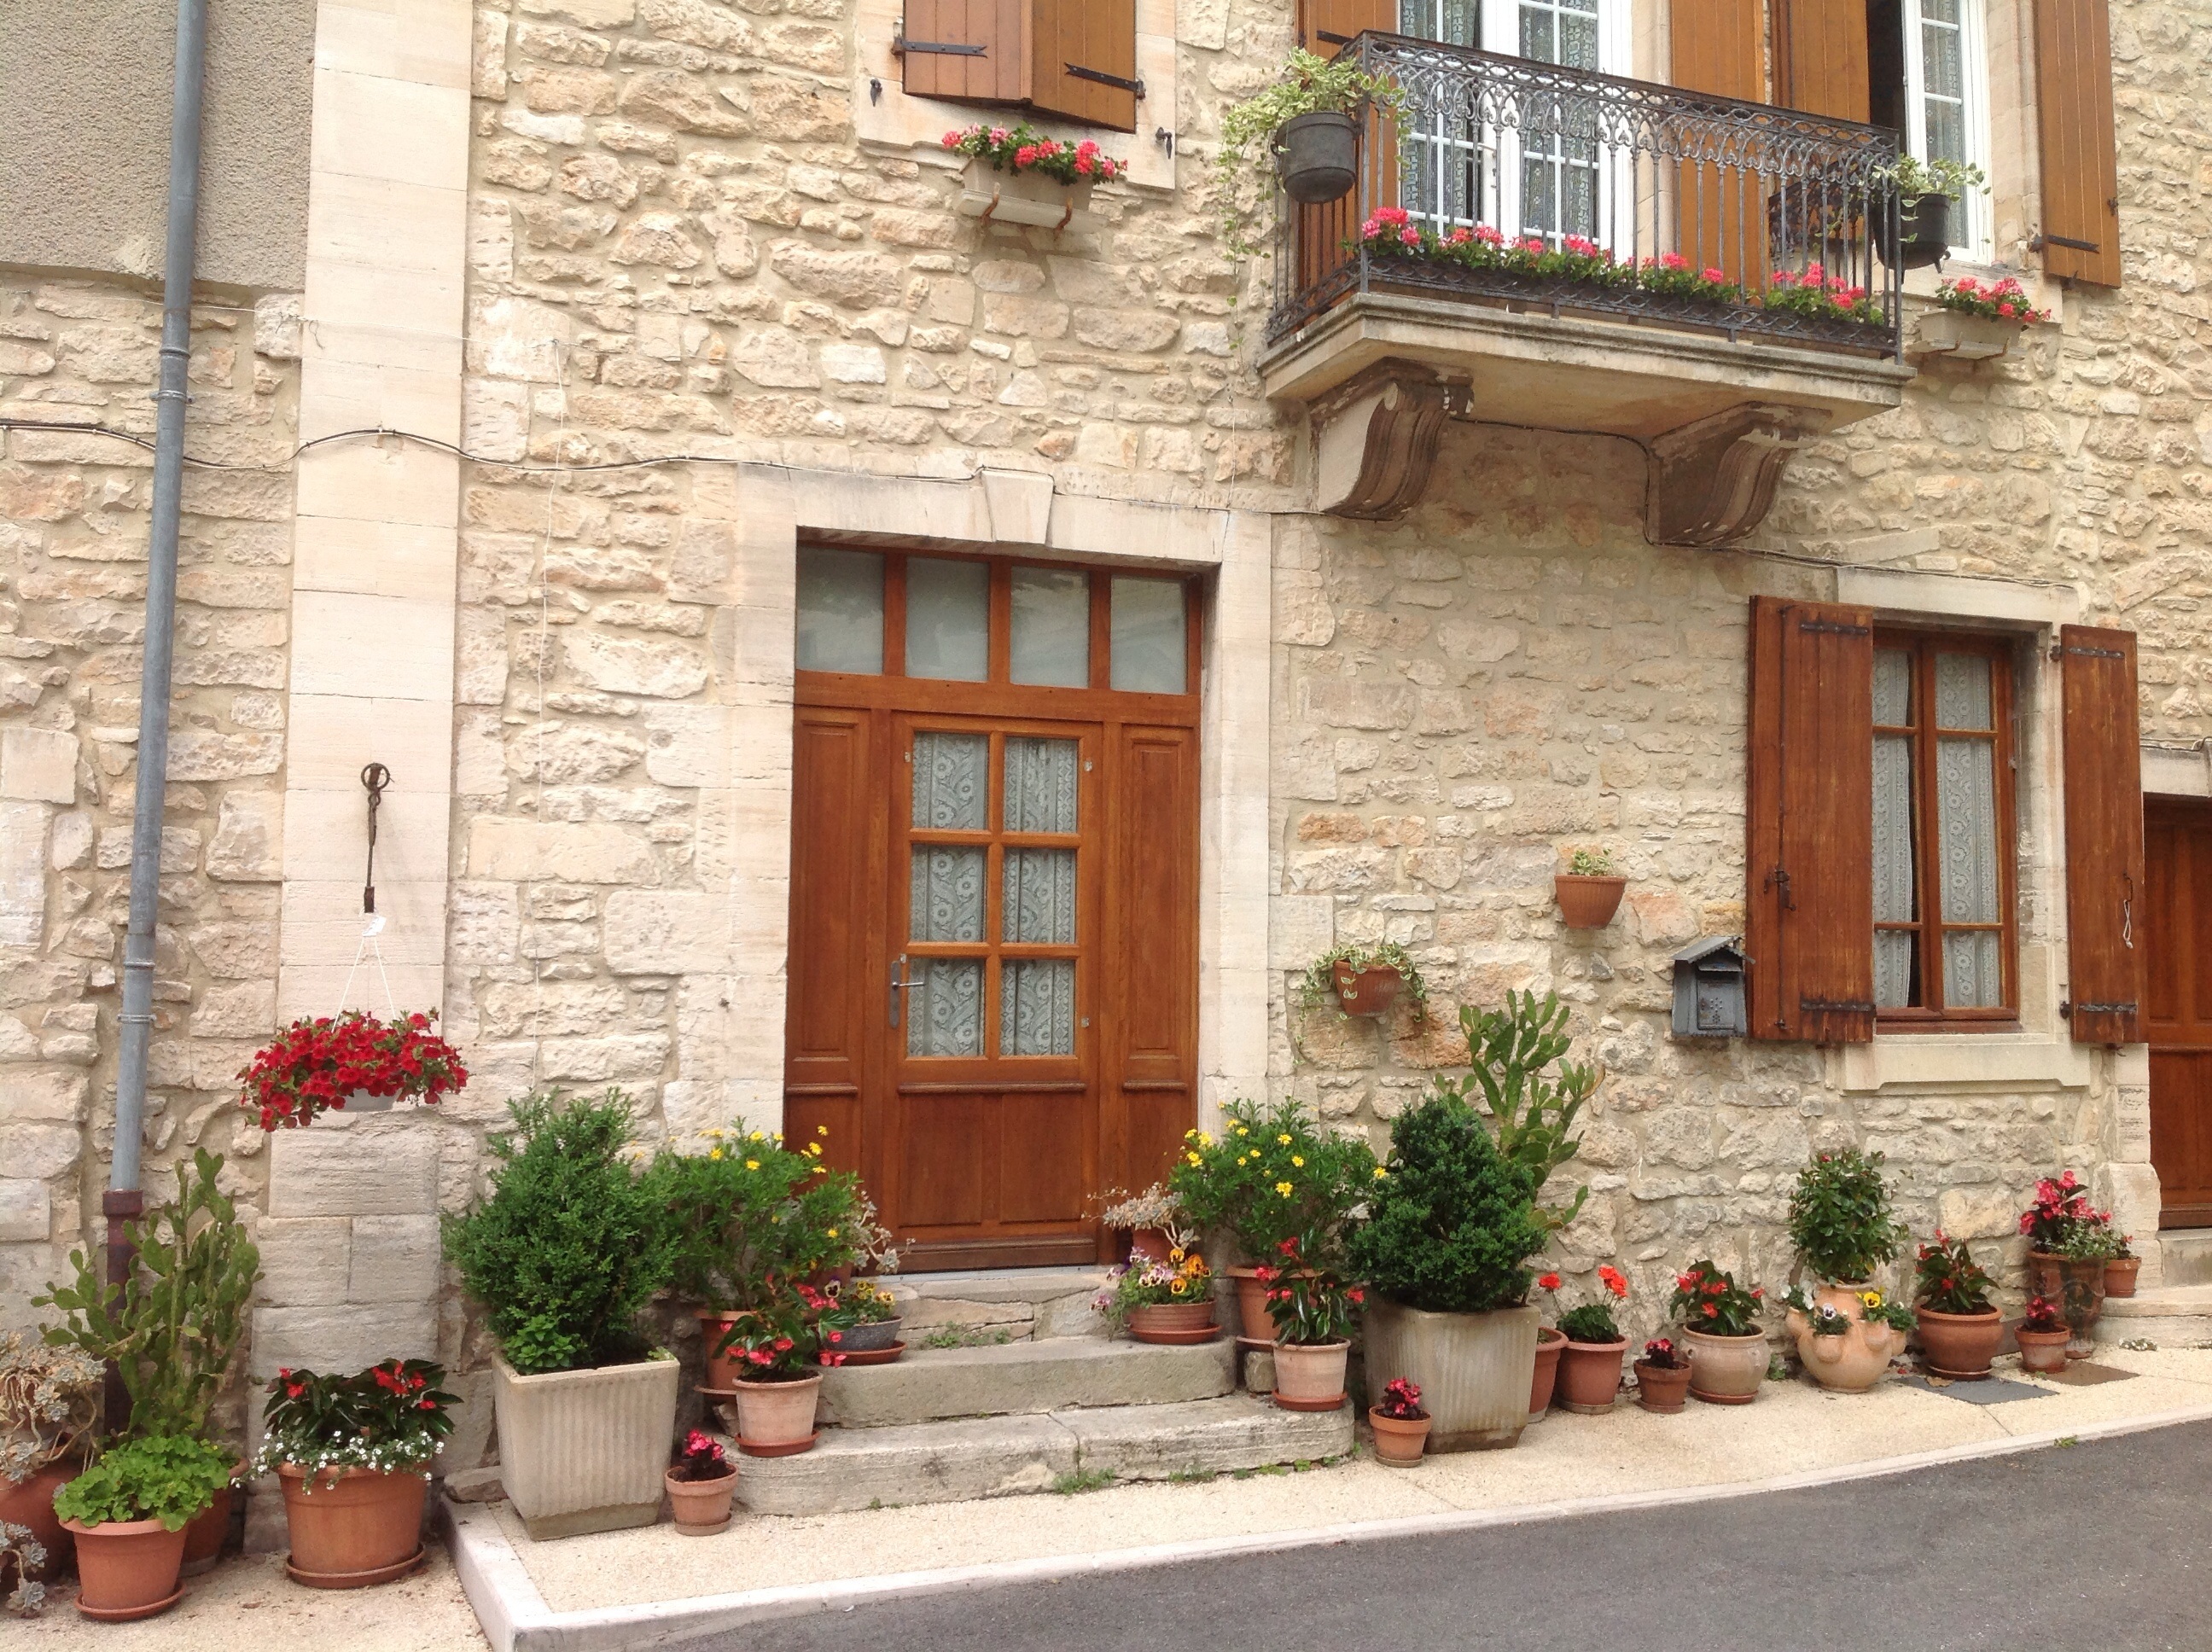
house, window, building, home, stone, porch, balcony, entrance, cottage, facade, residence, property, residential, brick, door, apartment, dwelling, courtyard, front, estate, yard, real estate, stone house, residential area